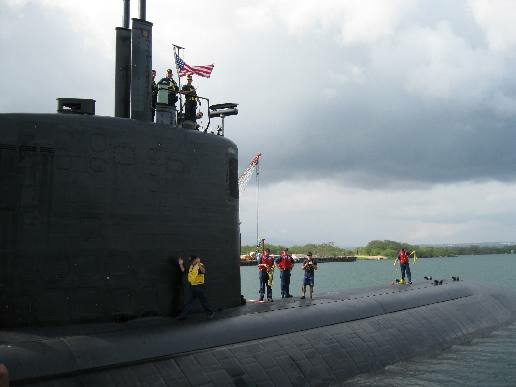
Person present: No